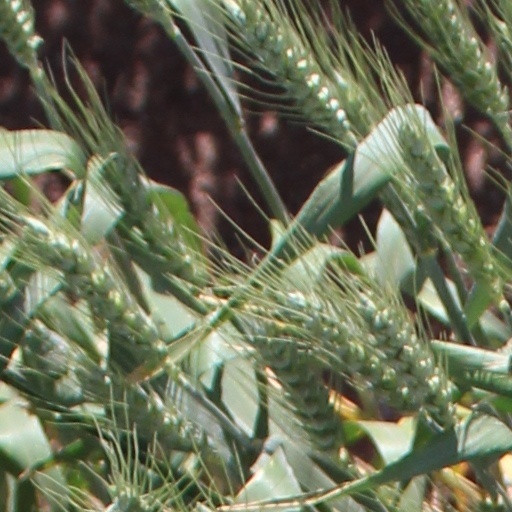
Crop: wheat